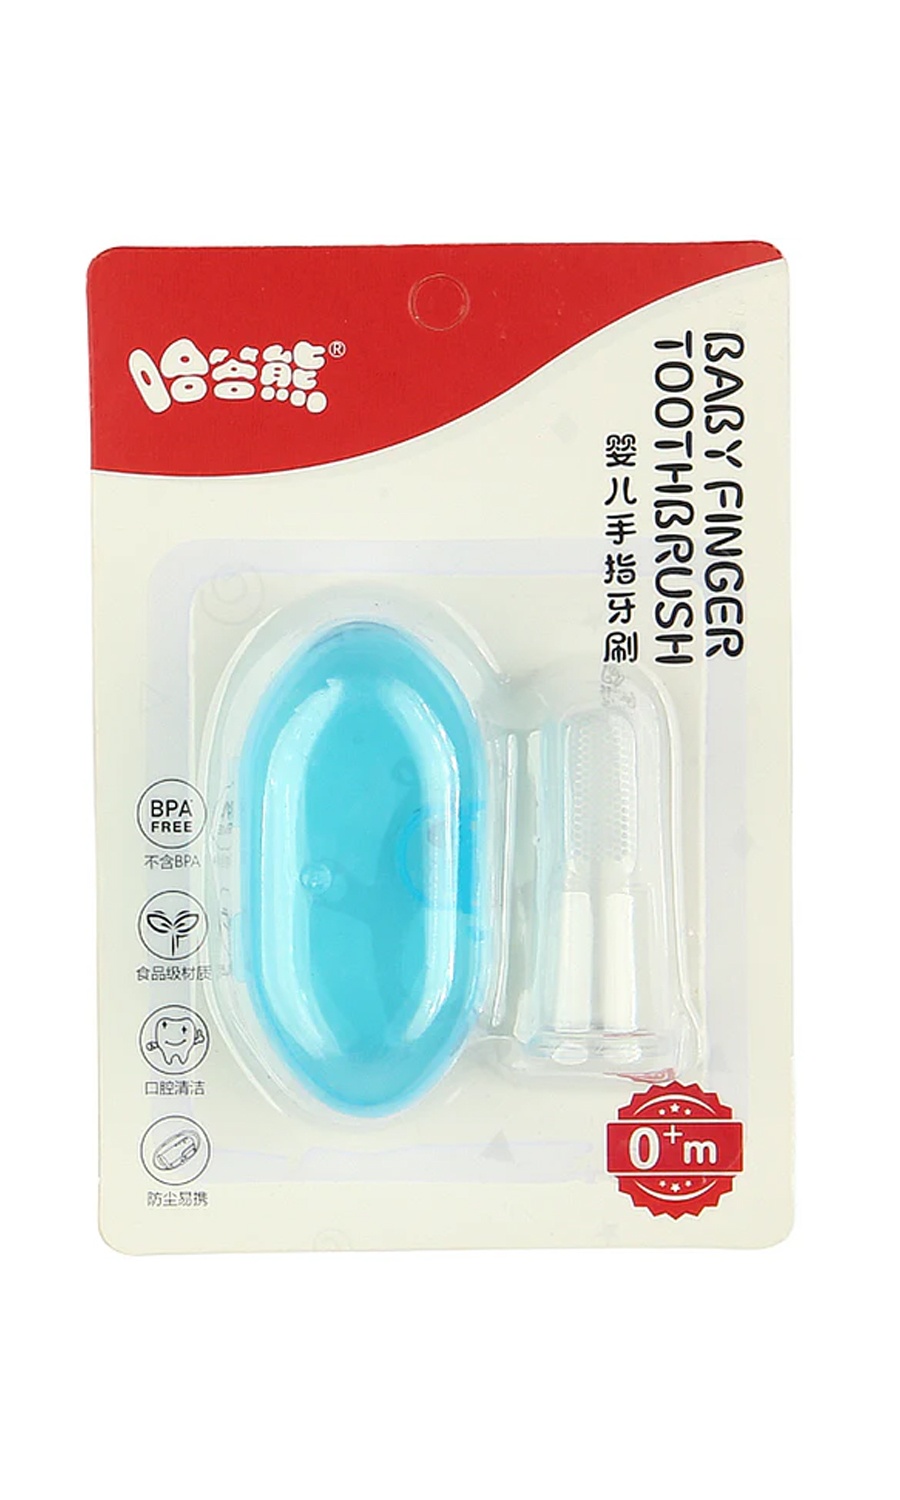
Baby Finger Toothbrush - 0293421
Product Description : Baby soft silicon brush with BPA free excellent product
Brand: Zubaidas Exclusive
Category: Health & Beauty > Personal Care > Oral Care > Toothbrushes > Manual Toothbrushes